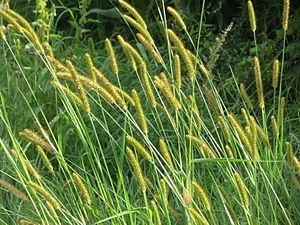
Setaria est un genre de plantes monocotylédones de la famille des Poaceae, présent dans toutes les régions tempérées et tropicales du monde.